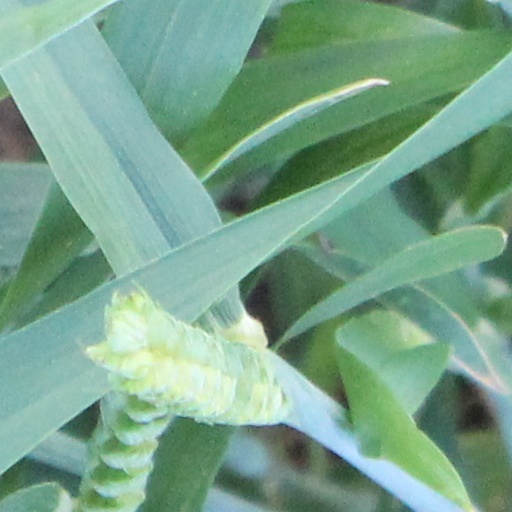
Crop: wheat